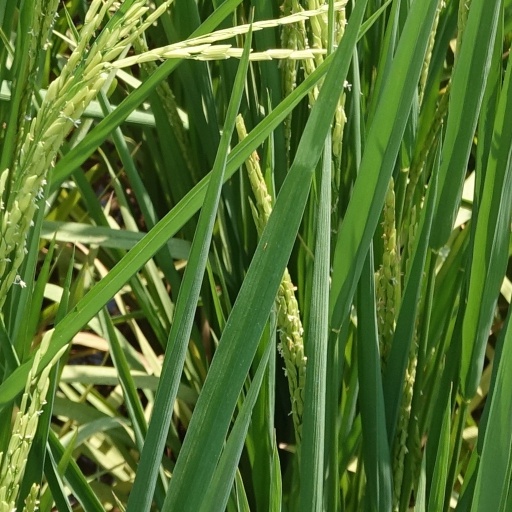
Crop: rice